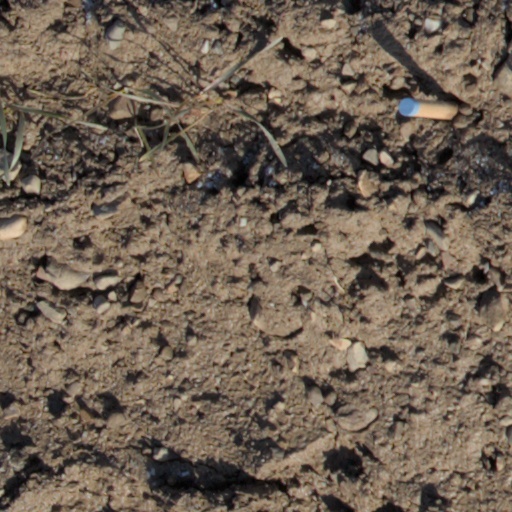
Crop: wheat